Skimrande vårar

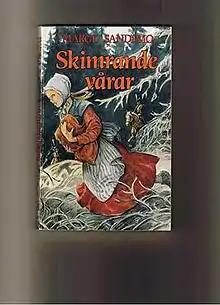

Skimrande vårar in Swedish and Legenden om den øde skogen in Norwegian (in English "Glittering Springs" or "Legend about the Inhabitant Forest"; this novel has not been translated into English) is a short historical novel by author Margit Sandemo from 1993. This novel describes the life of six orphans which live alone in the middle of uninhabited forest. The main character of the novel is Juliane, the sixteen-year-old eldest sister. She and her older brother Jorulv must provide for their younger brothers and sisters after their mother died, and their father went to the town, a couple of days' walk away, and never came back. The winter is approaching, and Juliane and Jorulv wonder how they are going to survive. There is no one to help them, until Juliane meets a mysterious stranger she thinks might be the Forest God. This novel has translated also to Polish.